Omega Point

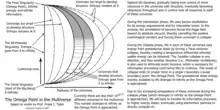
Frank J. Tipler's multiverse theory

Mathematical physicist Frank Tipler generalized Teilhard's term "Omega Point" to describe what he alleges is the ultimate fate of the universe as required by the laws of physics: roughly, Tipler argues that quantum mechanics is inconsistent unless the future of every point in spacetime contains an intelligent observer to collapse the wavefunction and that the only way for this to happen is if the Universe is closed (that is, it will collapse to a single point) and yet contains observers with a "God-like" ability to perform an unbounded series of observations in finite time. Tipler's conception of the Omega Point is regarded as pseudoscience by some scientists.